Church of St Leonard, Stagsden

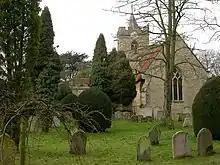
Church of St Leonard, Stagsden

Church of St Leonard is a Grade I listed church in Stagsden, Bedfordshire, England. It became a listed building on 13 July 1964.